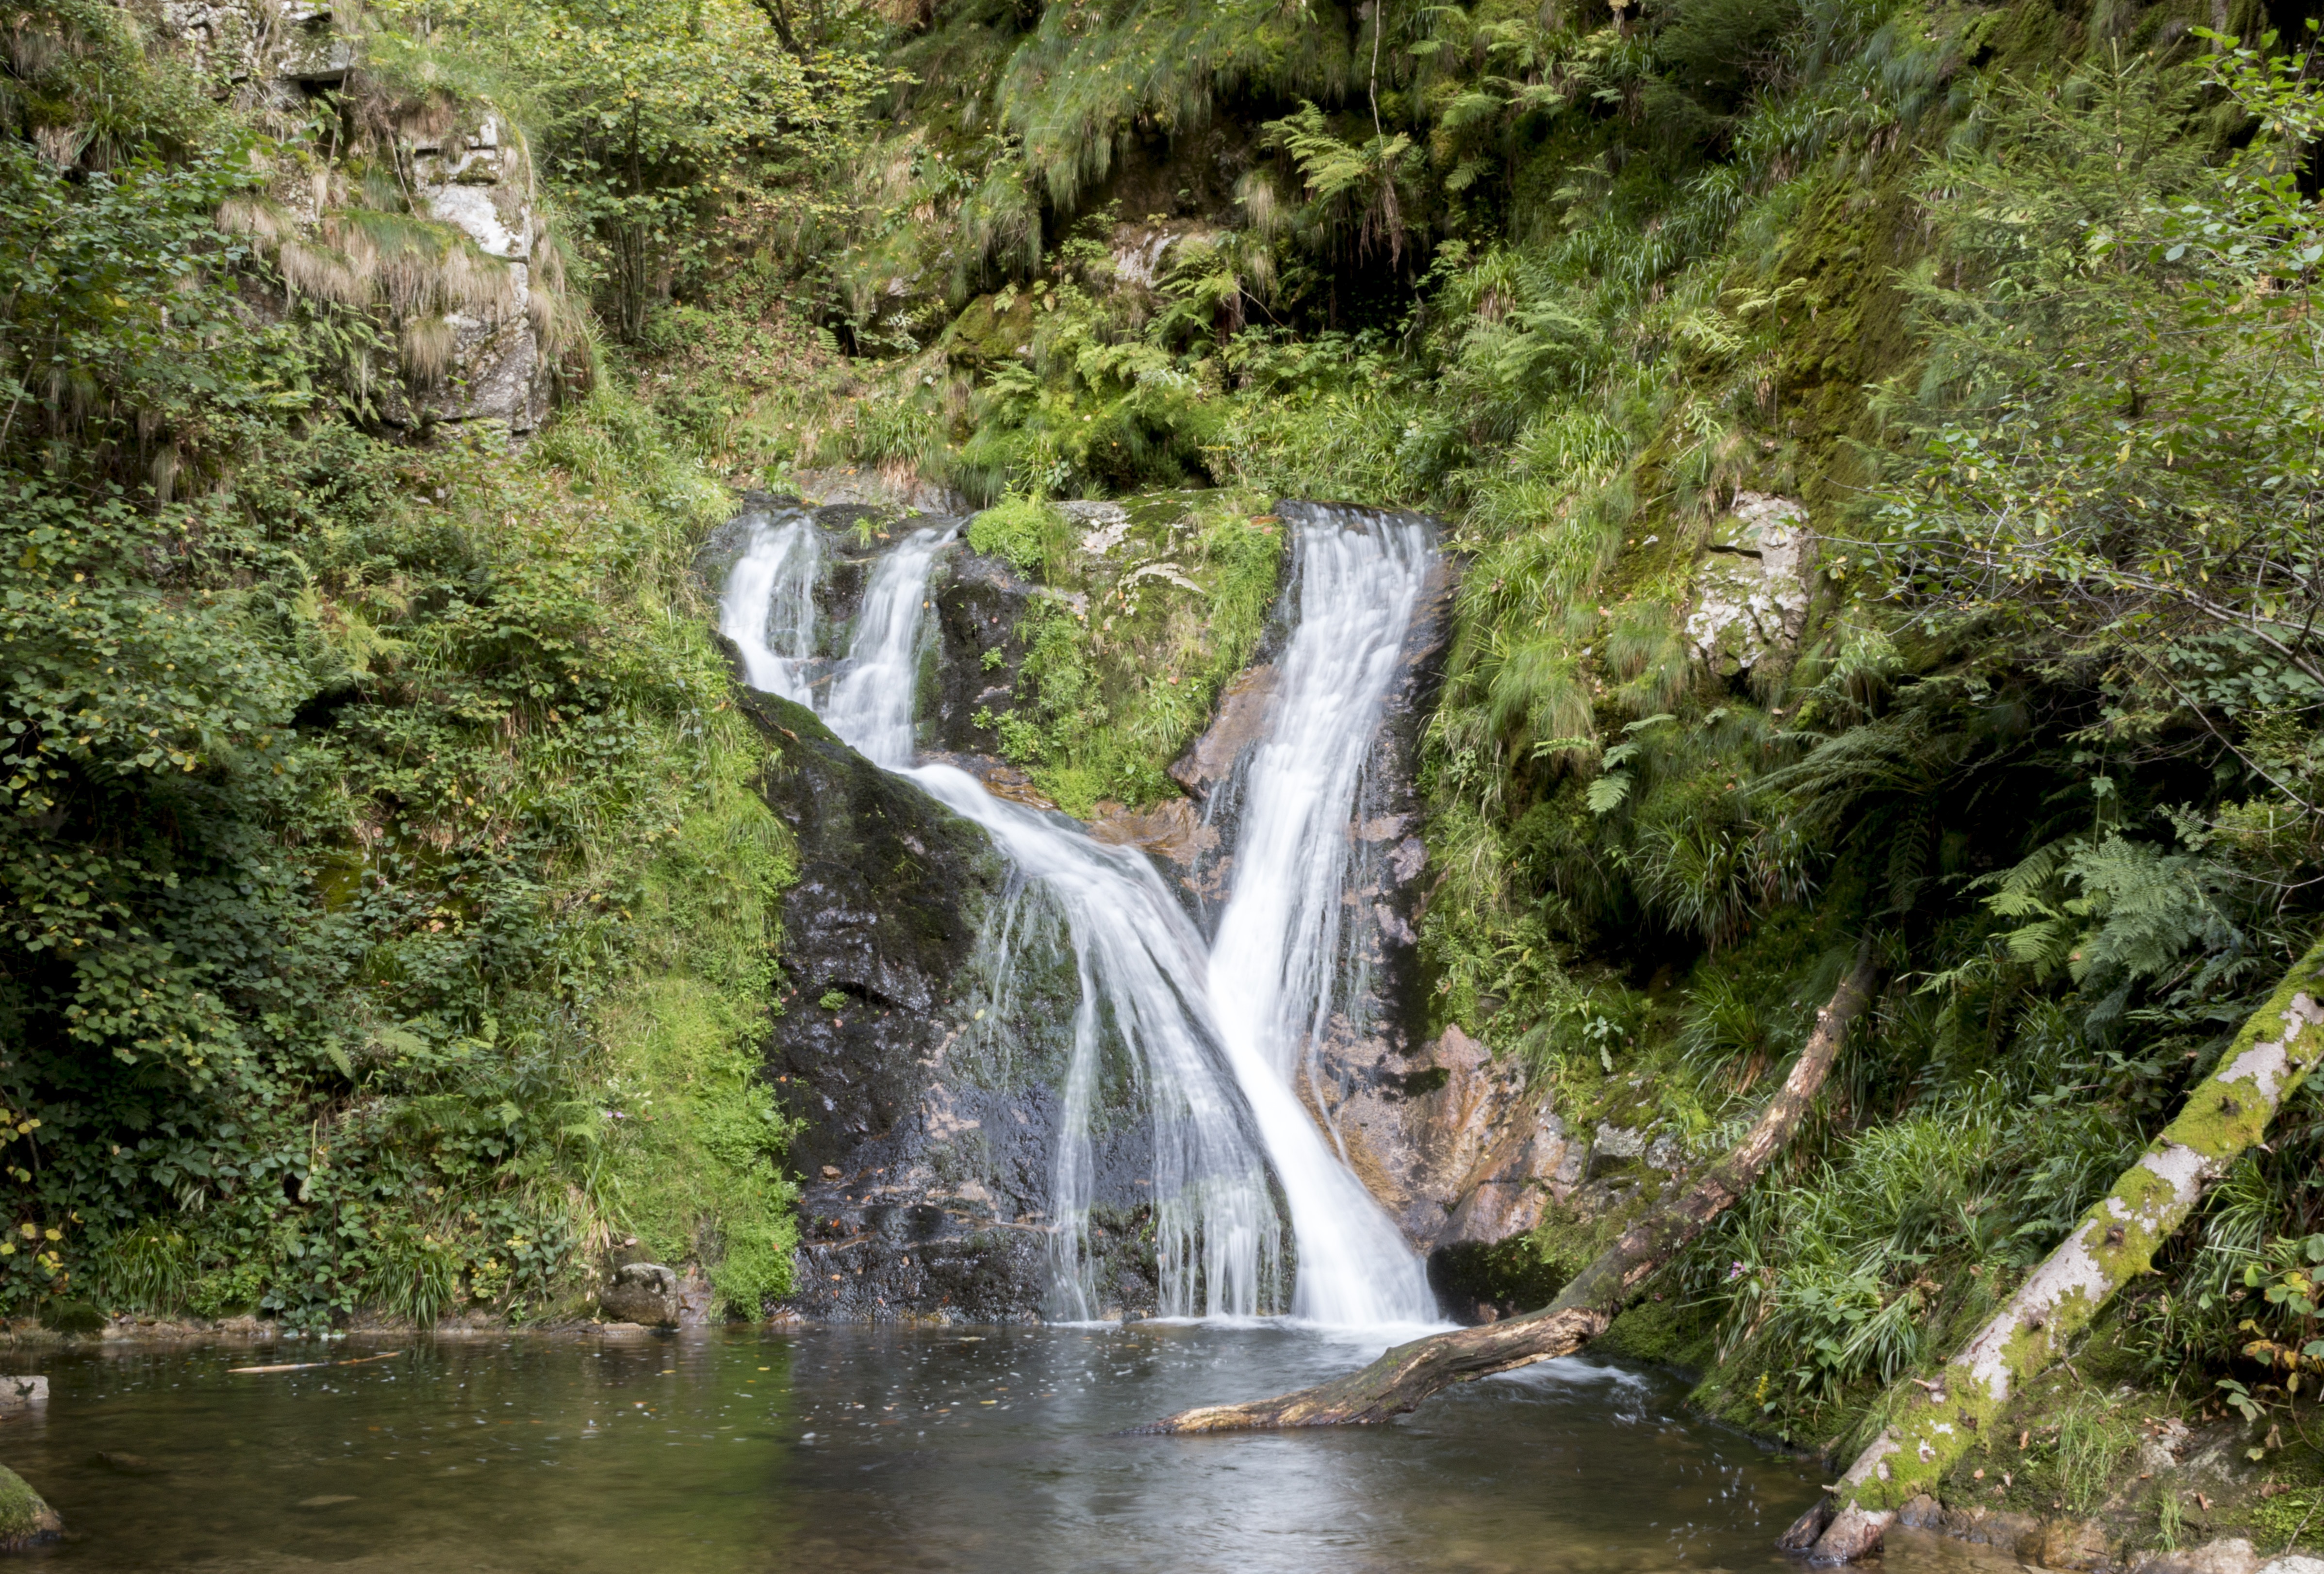
water, nature, forest, waterfall, river, summer, wild, stream, green, flow, park, rest, body of water, water flow, art, source, rainforest, ravine, wasserfall, water feature, watercourse, local recreation, all saints